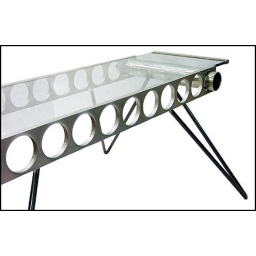
Coffee table i made from some scrap steel and a piece of glass that i built the table around